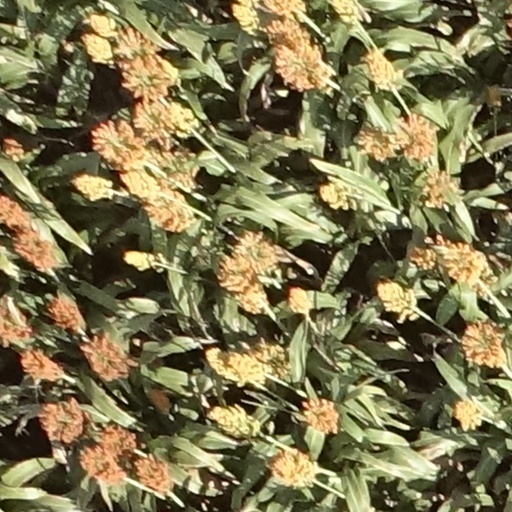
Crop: sorghum